Reconstruction era

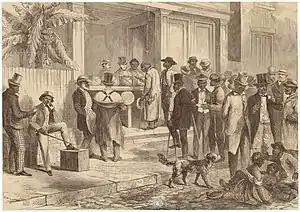
Freedmen voting in New Orleans, 1867

Congress had to consider how to restore to full status and representation within the Union those Southern states that had declared their independence from the United States and had withdrawn their representation. Suffrage for former Confederates was one of two main concerns. A decision needed to be made whether to allow just some or all former Confederates to vote (and to hold office). The moderates in Congress wanted virtually all of them to vote, but the Radicals resisted. They repeatedly imposed the Ironclad Oath, which would effectively have allowed no former Confederates to vote. Historian Harold Hyman says that in 1866 congressmen "described the oath as the last bulwark against the return of ex-rebels to power, the barrier behind which Southern Unionists and Negroes protected themselves".